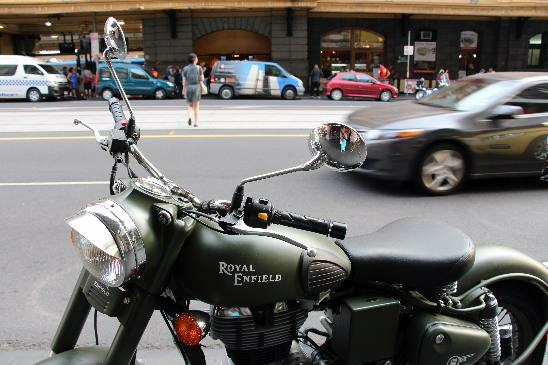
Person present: No